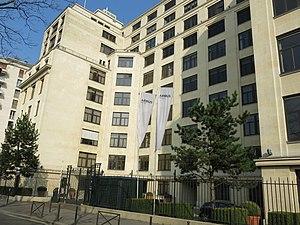
Immeuble du 37 boulevard de Montmorency, Paris 16e arr. - Ancien siège d'Aérospatiale
La Société nationale industrielle aérospatiale est une entreprise publique française créée en 1970. Rebaptisée Aérospatiale, société nationale industrielle en 1985, elle est couramment appelée Aerospatiale.